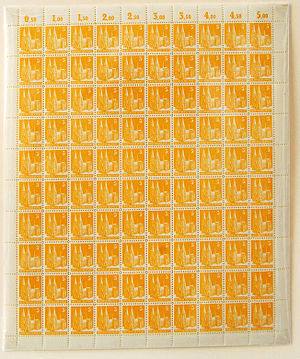
Frimærke / Udformning af frimærket
Et ark frimærker, fra 1948 med Kölner Dom som motiv.
Et frimærke er et lille gebyrmærke, der udstedes og sælges af et postvæsen, og som bruges til betaling for ydelser købt hos postvæsenet. Frimærker bruges primært til frankering af postforsendelser som breve og pakker, men kan også bruges til betaling af girokort. Frimærket påklæbes forsendelsen, så enhver der er i kontakt med forsendelsen undervejs fra afsender til modtager kan se, at der er betalt for forsendelsen. Ved indlevering af en forsendelse stemples frimærket med dato og indleveringsted. Dermed annulleres frimærket, så det ikke ulovligt genbruges. Værdien af det frimærke, der skal benyttes til en given forsendelse, bestemmes ud fra forsendelsens vægt og størrelse. Et frimærke er kun gyldigt i det land, hvor det er udstedt af det pågældende postvæsen. I Danmark er alle danske frimærker udstedt efter 1. juli 1933 gyldige til frankering. Det første Julemærke i verden var dansk og blev udsendt den 6. december 1904.